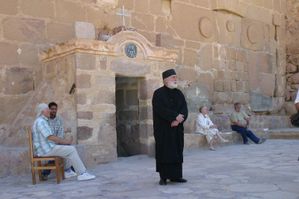
Sinaibjerget (Biblen)
Munk ved Katharina-klosteret
Sinaibjerget, Sinajbjerget eller Horeb er omtalt i Bibelen og regnes som det sted, hvor Moses modtog lovens tavler med de 10 bud fra Jahve, Det Gamle Testamentes gud. Sinaj synes at have været Guds bolig, og måske har både Jahve og helligstedet Sinaj været forbundet med midjanitterne, som boede der. Moses giftede sig med Zippora, der var midjanit.